Lena, Wisconsin

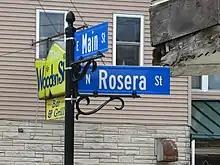
Rosera Street in Lena, named after an early settler

Originally known as Maple Valley, Lena owes its location to the railroads. The first white family at the site that became Lena was the French-Swiss immigrant Étienne Clement Roserens together with his French-Canadian wife Vitaline née Tessier, who established a homestead in October 1872. Their daughter Anna Rosera Hendricks was the first white child born in the settlement. Rosera Street in Lena is named after the family. Other early white settlers in this vicinity arrived in the late 1870s and consisted primarily of French Canadian immigrants. One French Canadian immigrant was Samuel LeRoy, also known as Samuel or Sam King. King homesteaded land in 1872 and donated land for the first schoolhouse. As was common in other areas populated by French-Canadians during this era, most of the Maple Valley residents engaged in small-scale logging, concentrating their work and their homes along Jones Creek, a tributary of the Little River. By 1879 the community had become large enough to support a post office and, since the name "Maple Valley" had already been assigned to another Wisconsin post office, the recommendation of a new name fell to Oconto Postmaster George R. Hall. Hall submitted the first name of his future wife (Helena "Lena" Louisa McCartney) to the federal postmaster, and the choice was approved. Lena was incorporated as a village in 1921.